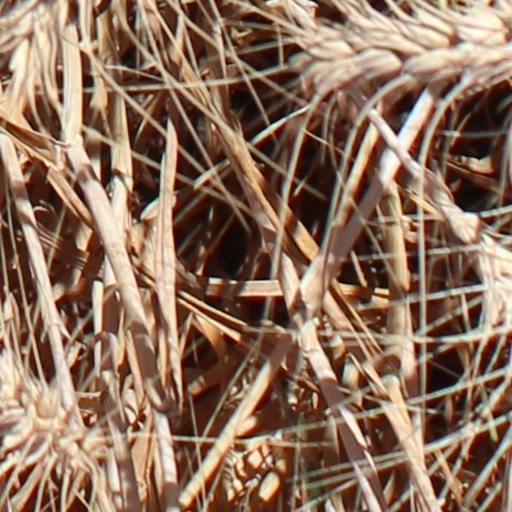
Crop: wheat